Cuisine of the Midwestern United States

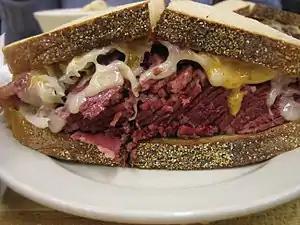
A Reuben sandwich is a hot sandwich of corned beef or pastrami, sauerkraut and Swiss cheese, with Russian or Thousand Island dressing on rye bread

Central European and Southern influences can be seen in the local popularity of carp and South 24th Street contains a multitude of Mexican restaurants. North Omaha also has its own barbecue style.